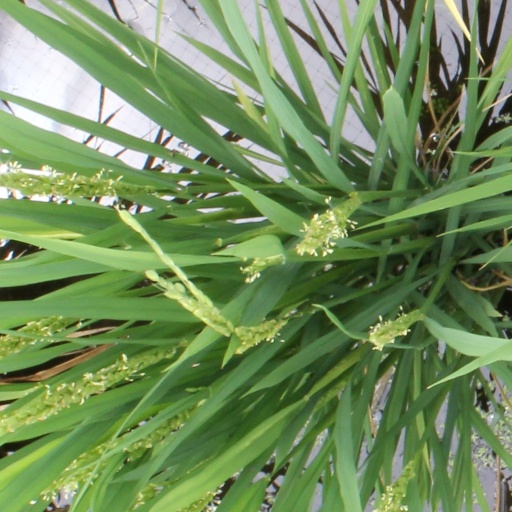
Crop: rice